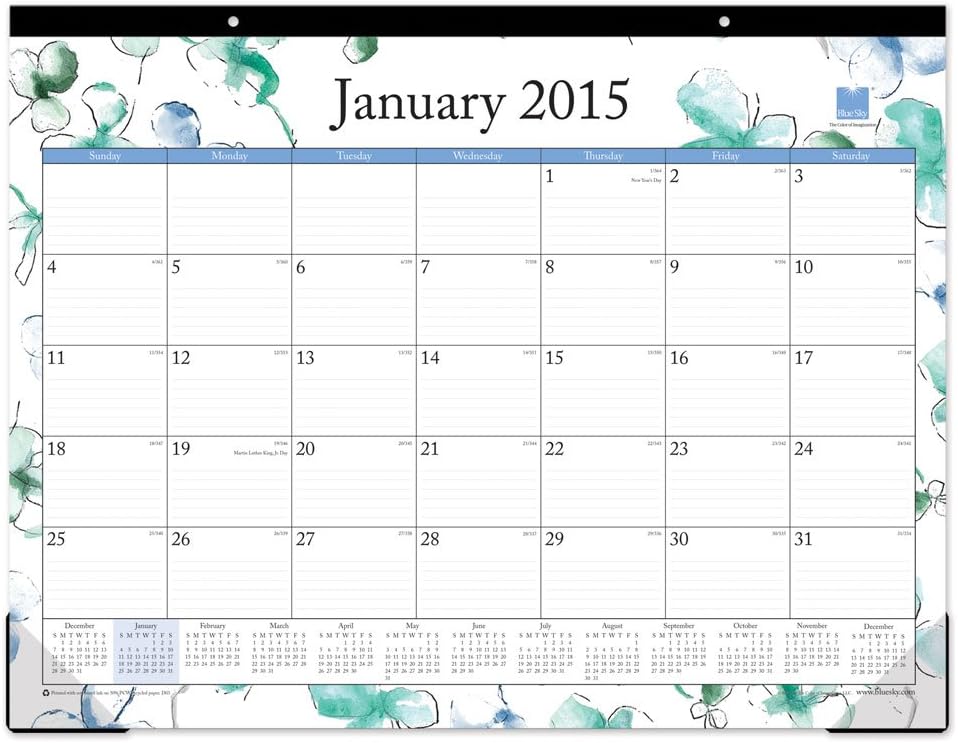
Blue Sky 2015 Lindley Monthly Desk Pad Calendar, Case Bound, 22 x 17 Inches
Category: Office Products
This slim desk pad calendar is a great addition to any home or office desk. Use this desk calendar as a writing surface to jot down notes, ideas, appointments, reminders and more. Thick, premium quality paper is long lasting and reduces ink bleed through. Fresh page designs add a touch of style and offer plenty of room for all of your important information. Mix and match with other Lindley Collection planning products from Blue Sky to organize your daily life.
Features: January 2015 - December 2015 | Perfect for any home or office, generous writing space to organize your hectic schedule | Removable perforated pages enable you to move onto the next month with ease | Environmentally friendly, printed with soy-based ink on 50% recycled premium paper | Protects your desk from scratches and small spills